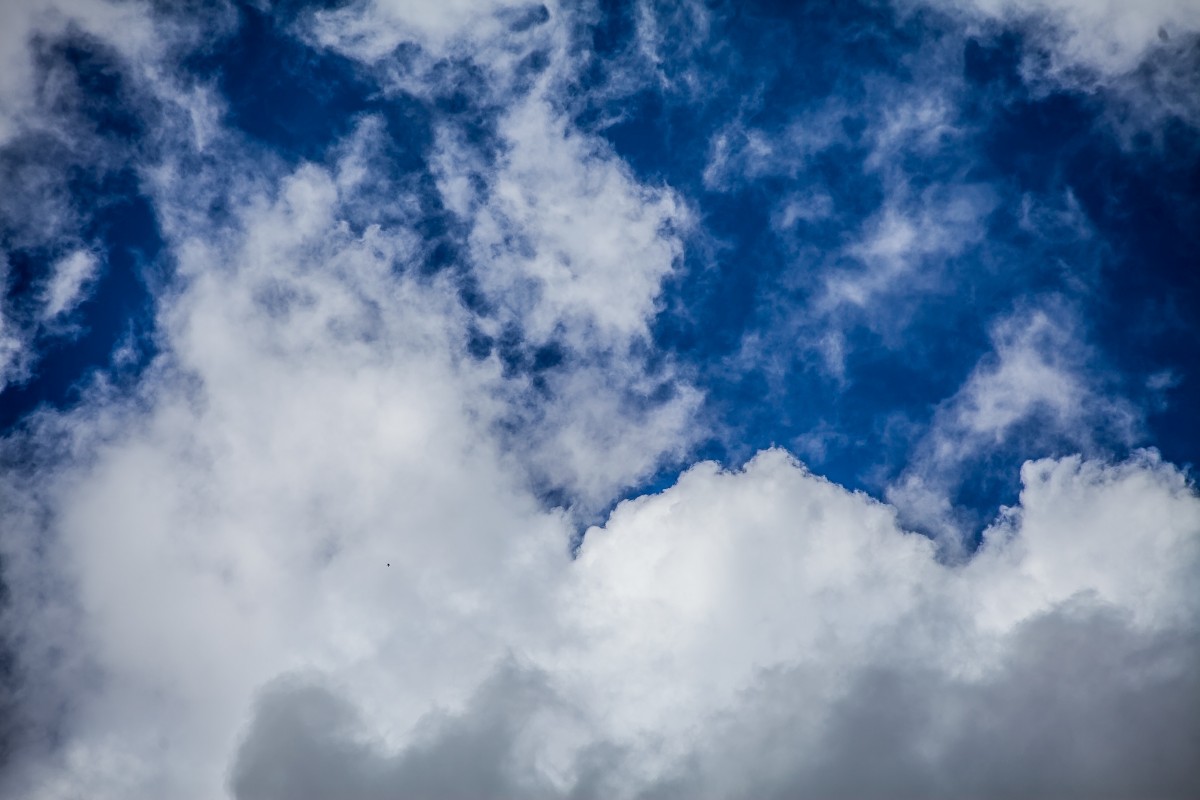
Tags: sky, sunlight, daytime, fluffy, heaven, cumulus